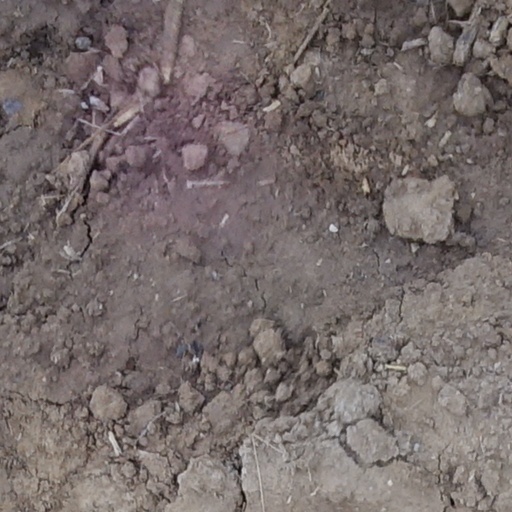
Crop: wheat